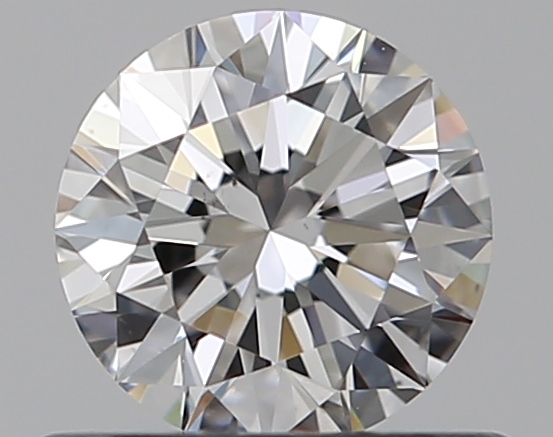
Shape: round
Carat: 0.5
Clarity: VS2
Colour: D
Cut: EX
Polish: EX
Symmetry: EX
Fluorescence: N
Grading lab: GIA
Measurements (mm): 5.07 x 5.1 x 3.12